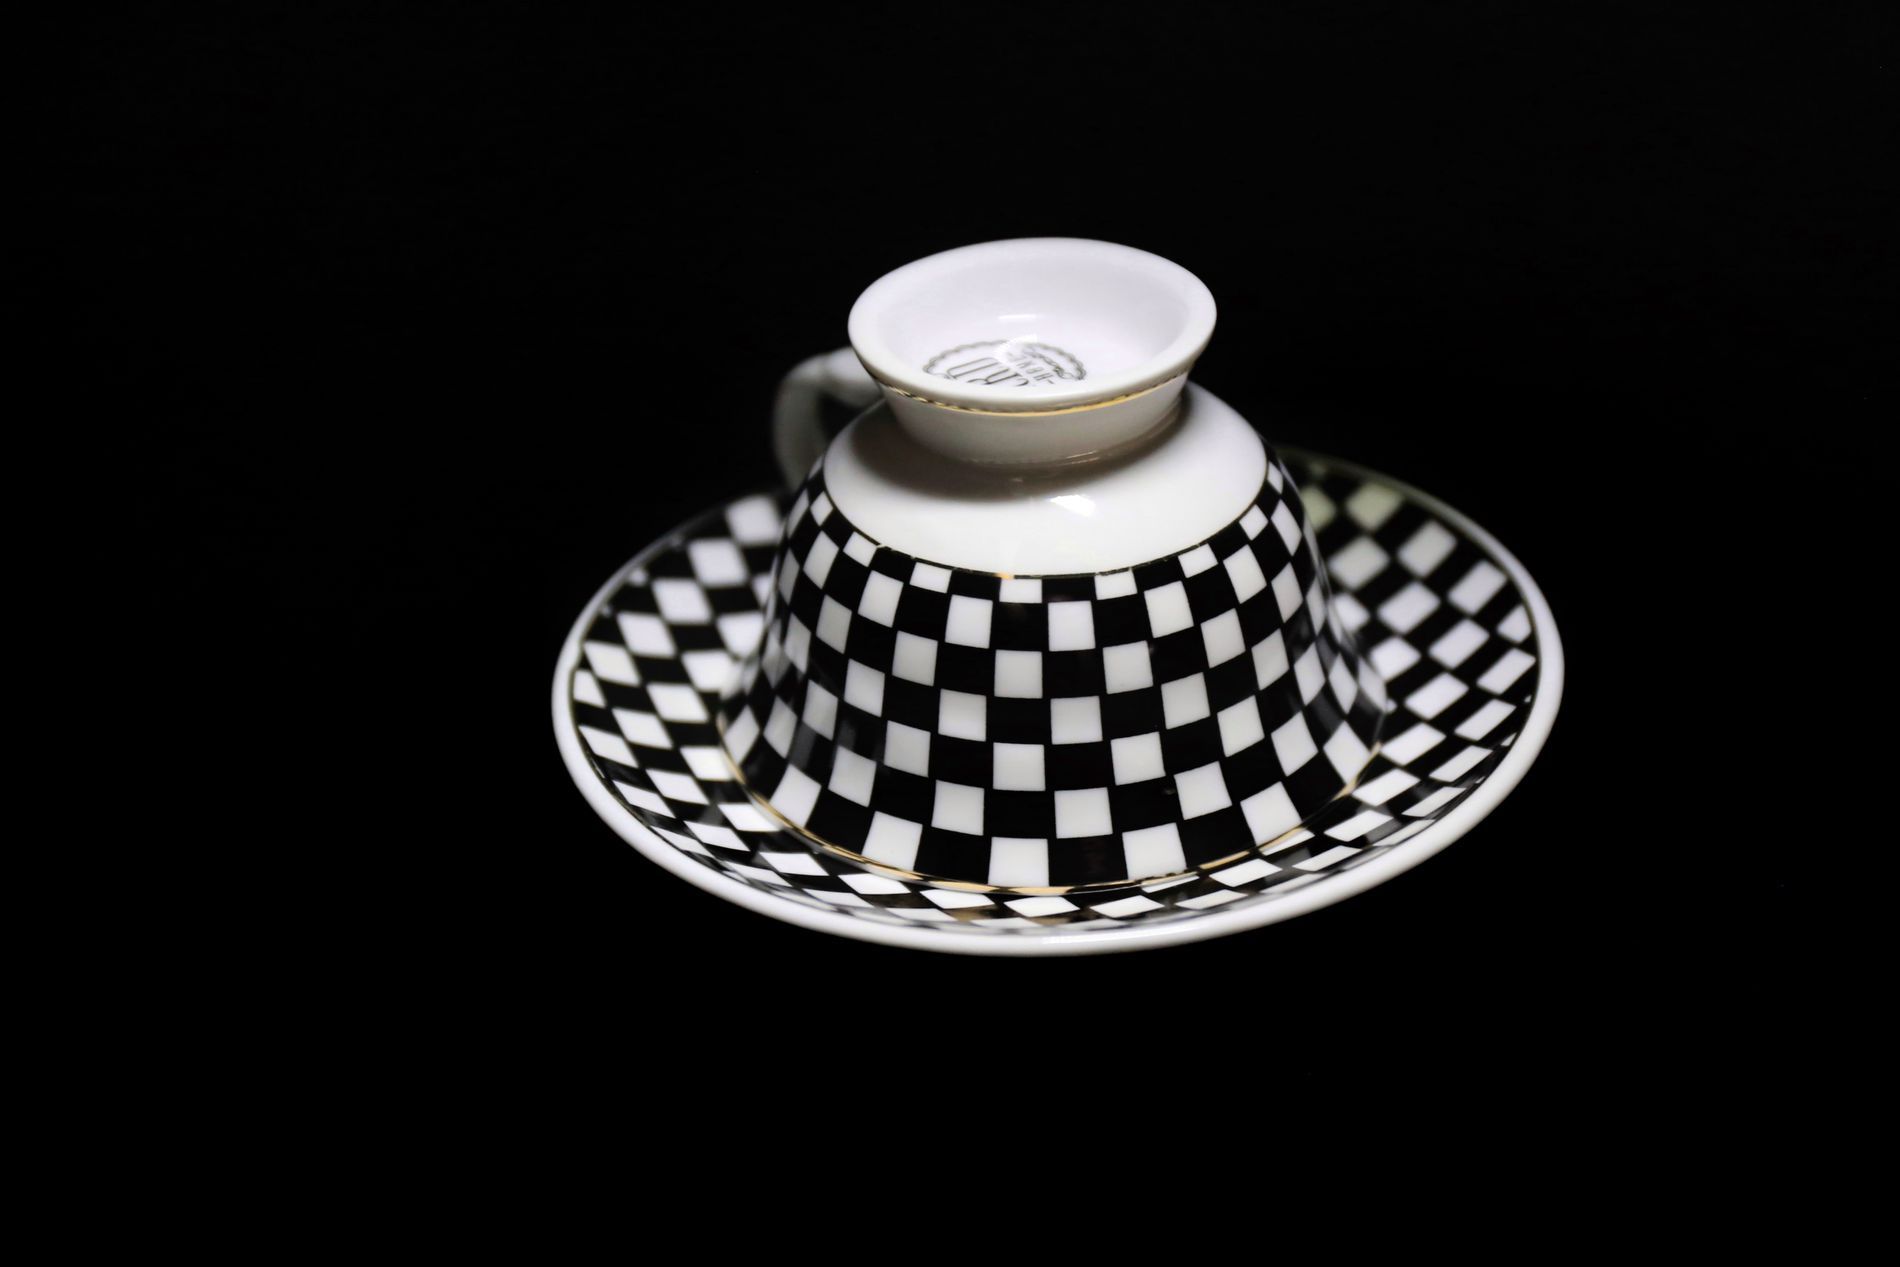
Cup and Saucer
this shot features a simple saucer and cup, the cup is on the saucer upside down, both cup and saucer have black and white squares on them, the background is fully black.
this portrait was taken at eye level tilted down, the background is fully black which puts all the focus on the cup and saucer, they are both colored in black and white, the cup is put upside down on the saucer, the mood is mystery and the color palette is black and white.
Labels: Saucer, Art, Porcelain, Pottery, Cup, Plate, Bowl, Beverage, Coffee, Coffee Cup, Black Background
Camera: Canon Canon EOS 6D
Lens: EF24-70mm f/4L IS USM
Aperture: F4
Exposure: 1/60 sec
ISO: 4000
Focal length: 67.0 mm